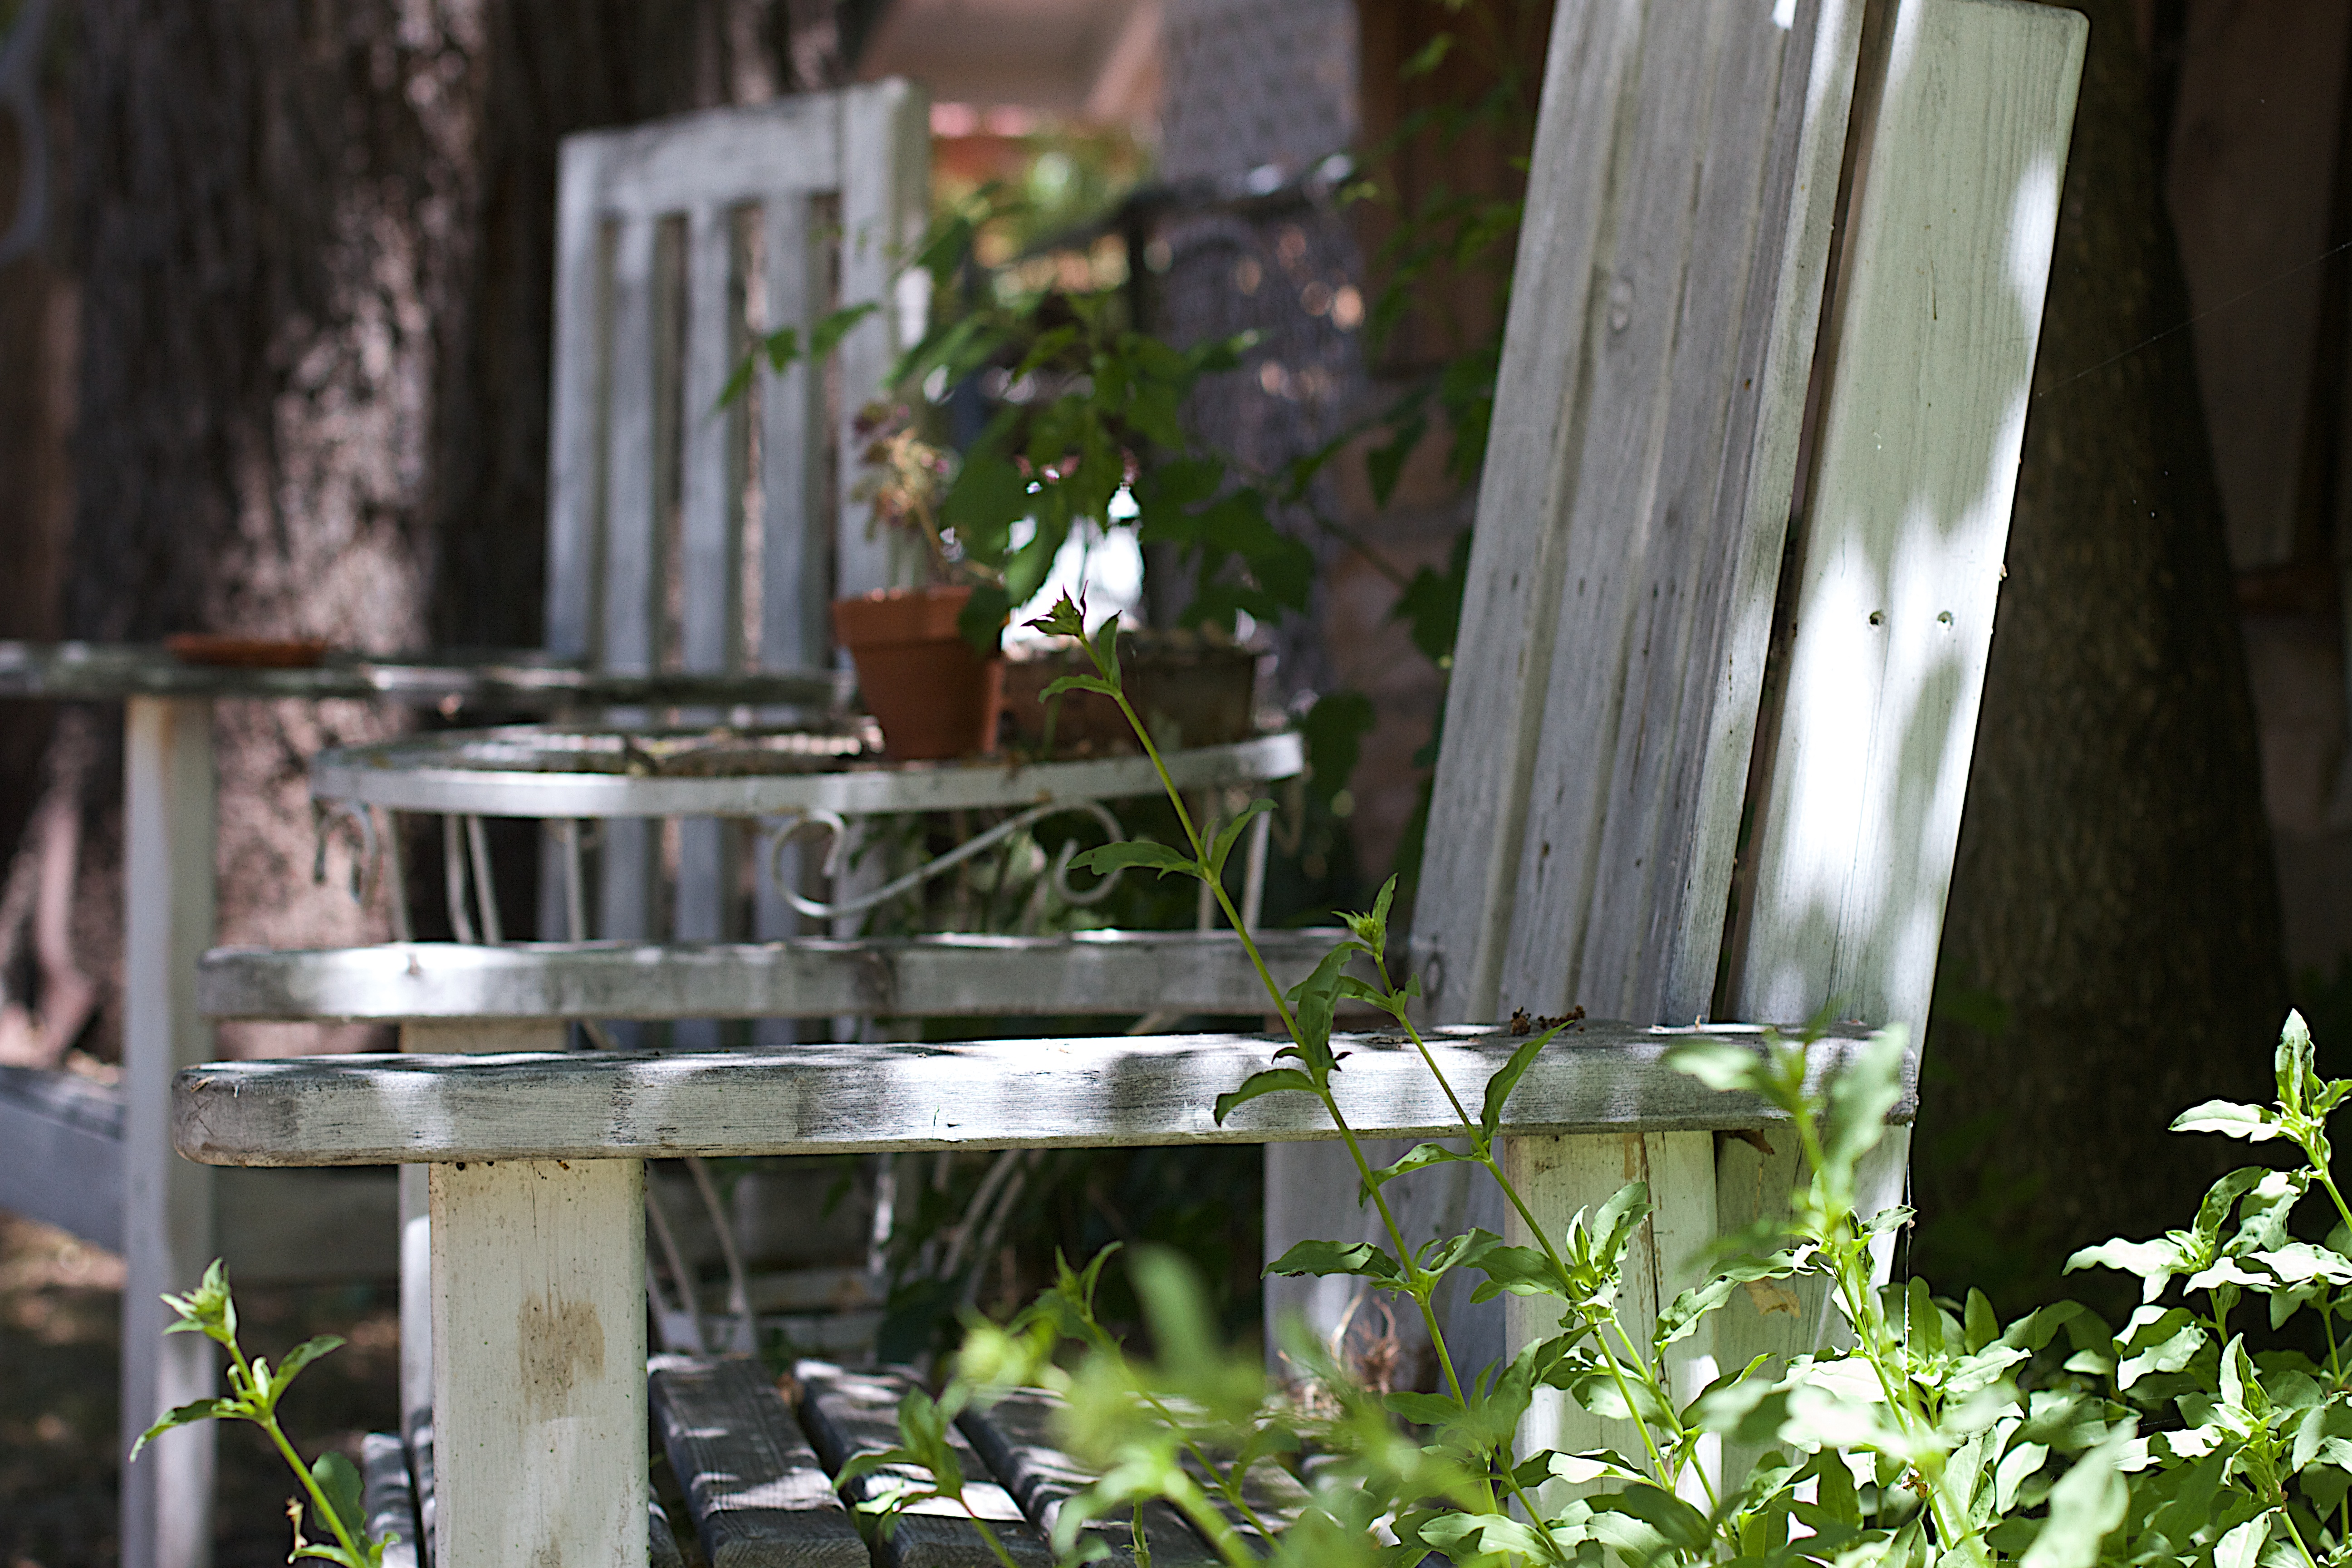
tree, water, plant, house, leaf, flower, spring, green, backyard, garden, urban area